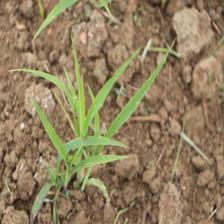
Label: Sorghum